Legacy of George Washington

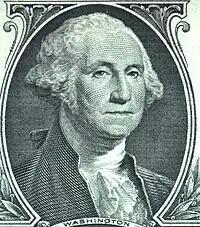
The image of George Washington appears in numerous forms, found on currency (shown here on the $1 bill), statues, monuments, postage and in textbooks.

George Washington (1732–1799) commanded the American Revolutionary War (1775–1783), and was the first president of the United States, from 1789 to 1797. In terms of personality, leading Washington biographer Douglas Southall Freeman concluded, "the great big thing stamped across that man is character." By character, says David Hackett Fischer, "Freeman meant integrity, self-discipline, courage, absolute honesty, resolve, and decision, but also forbearance, decency, and respect for others." Because of his central role in the founding of the United States, Washington is often called the "Father of his Country". His devotion to republicanism and civic virtue made him an exemplary figure among American politicians. His image has become an icon and is commonplace in American culture.